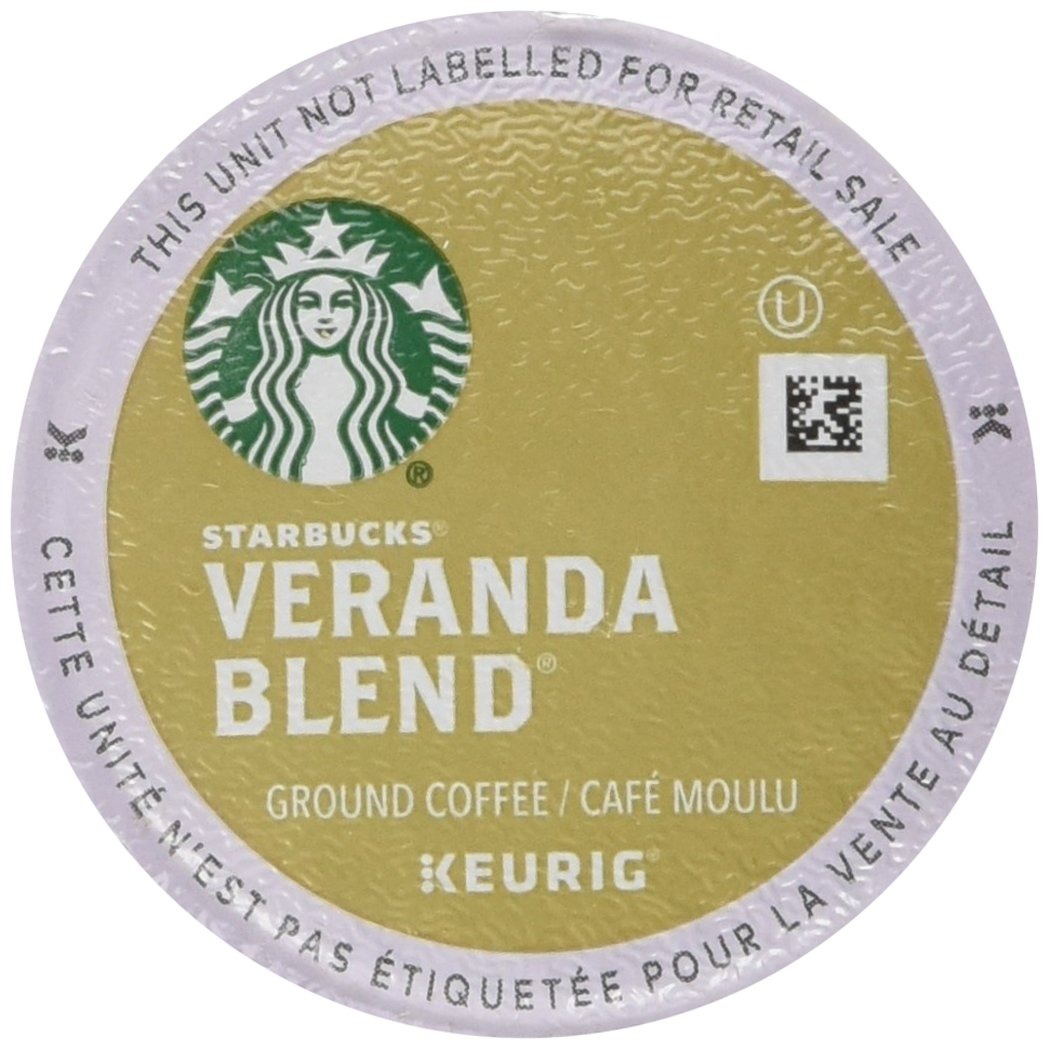
Item Name: Starbucks Veranda Blend Coffee K-Cups, 24 K-Cups
Value: 24.0
Unit: Count

Price: 27.135